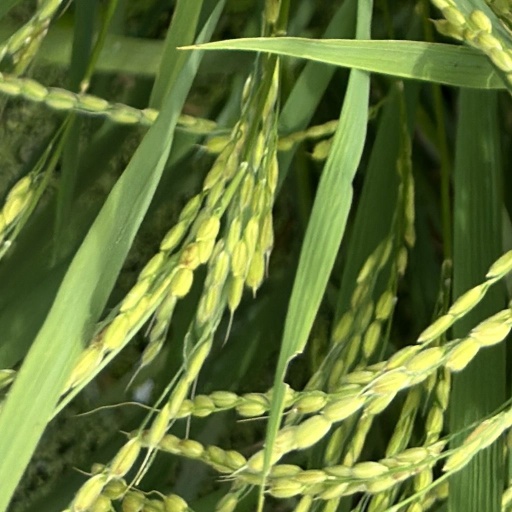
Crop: rice